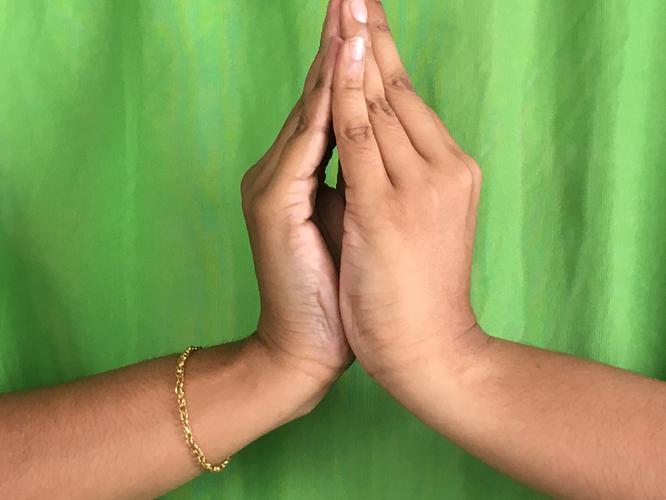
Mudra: Kapotham
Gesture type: double_hand